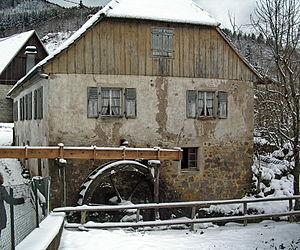
Moulin de Storckensohn, Haut-Rhin, Alsace, France
Storckensohn est une commune française située dans le département du Haut-Rhin, en région Grand Est.